Eichstätt Cathedral

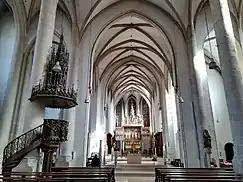
Dom Eichstätt Innenraum

The two bells of 1256 have a very characteristic sound, resulting from their special rib bell shape. Two bells are rung for weekday vespers, one bell each for rosary devotions, and every Friday at 11 o'clock for the Passion of Christ.